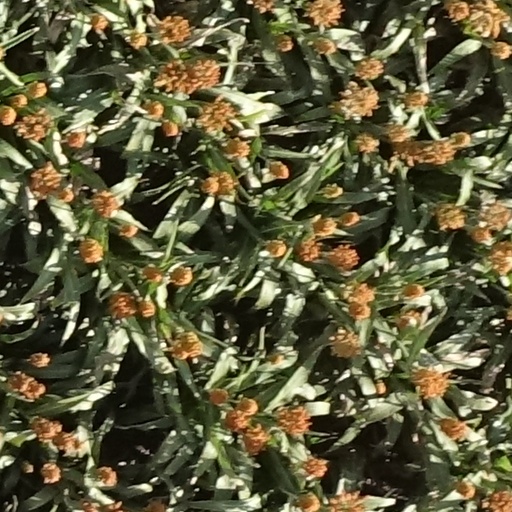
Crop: sorghum